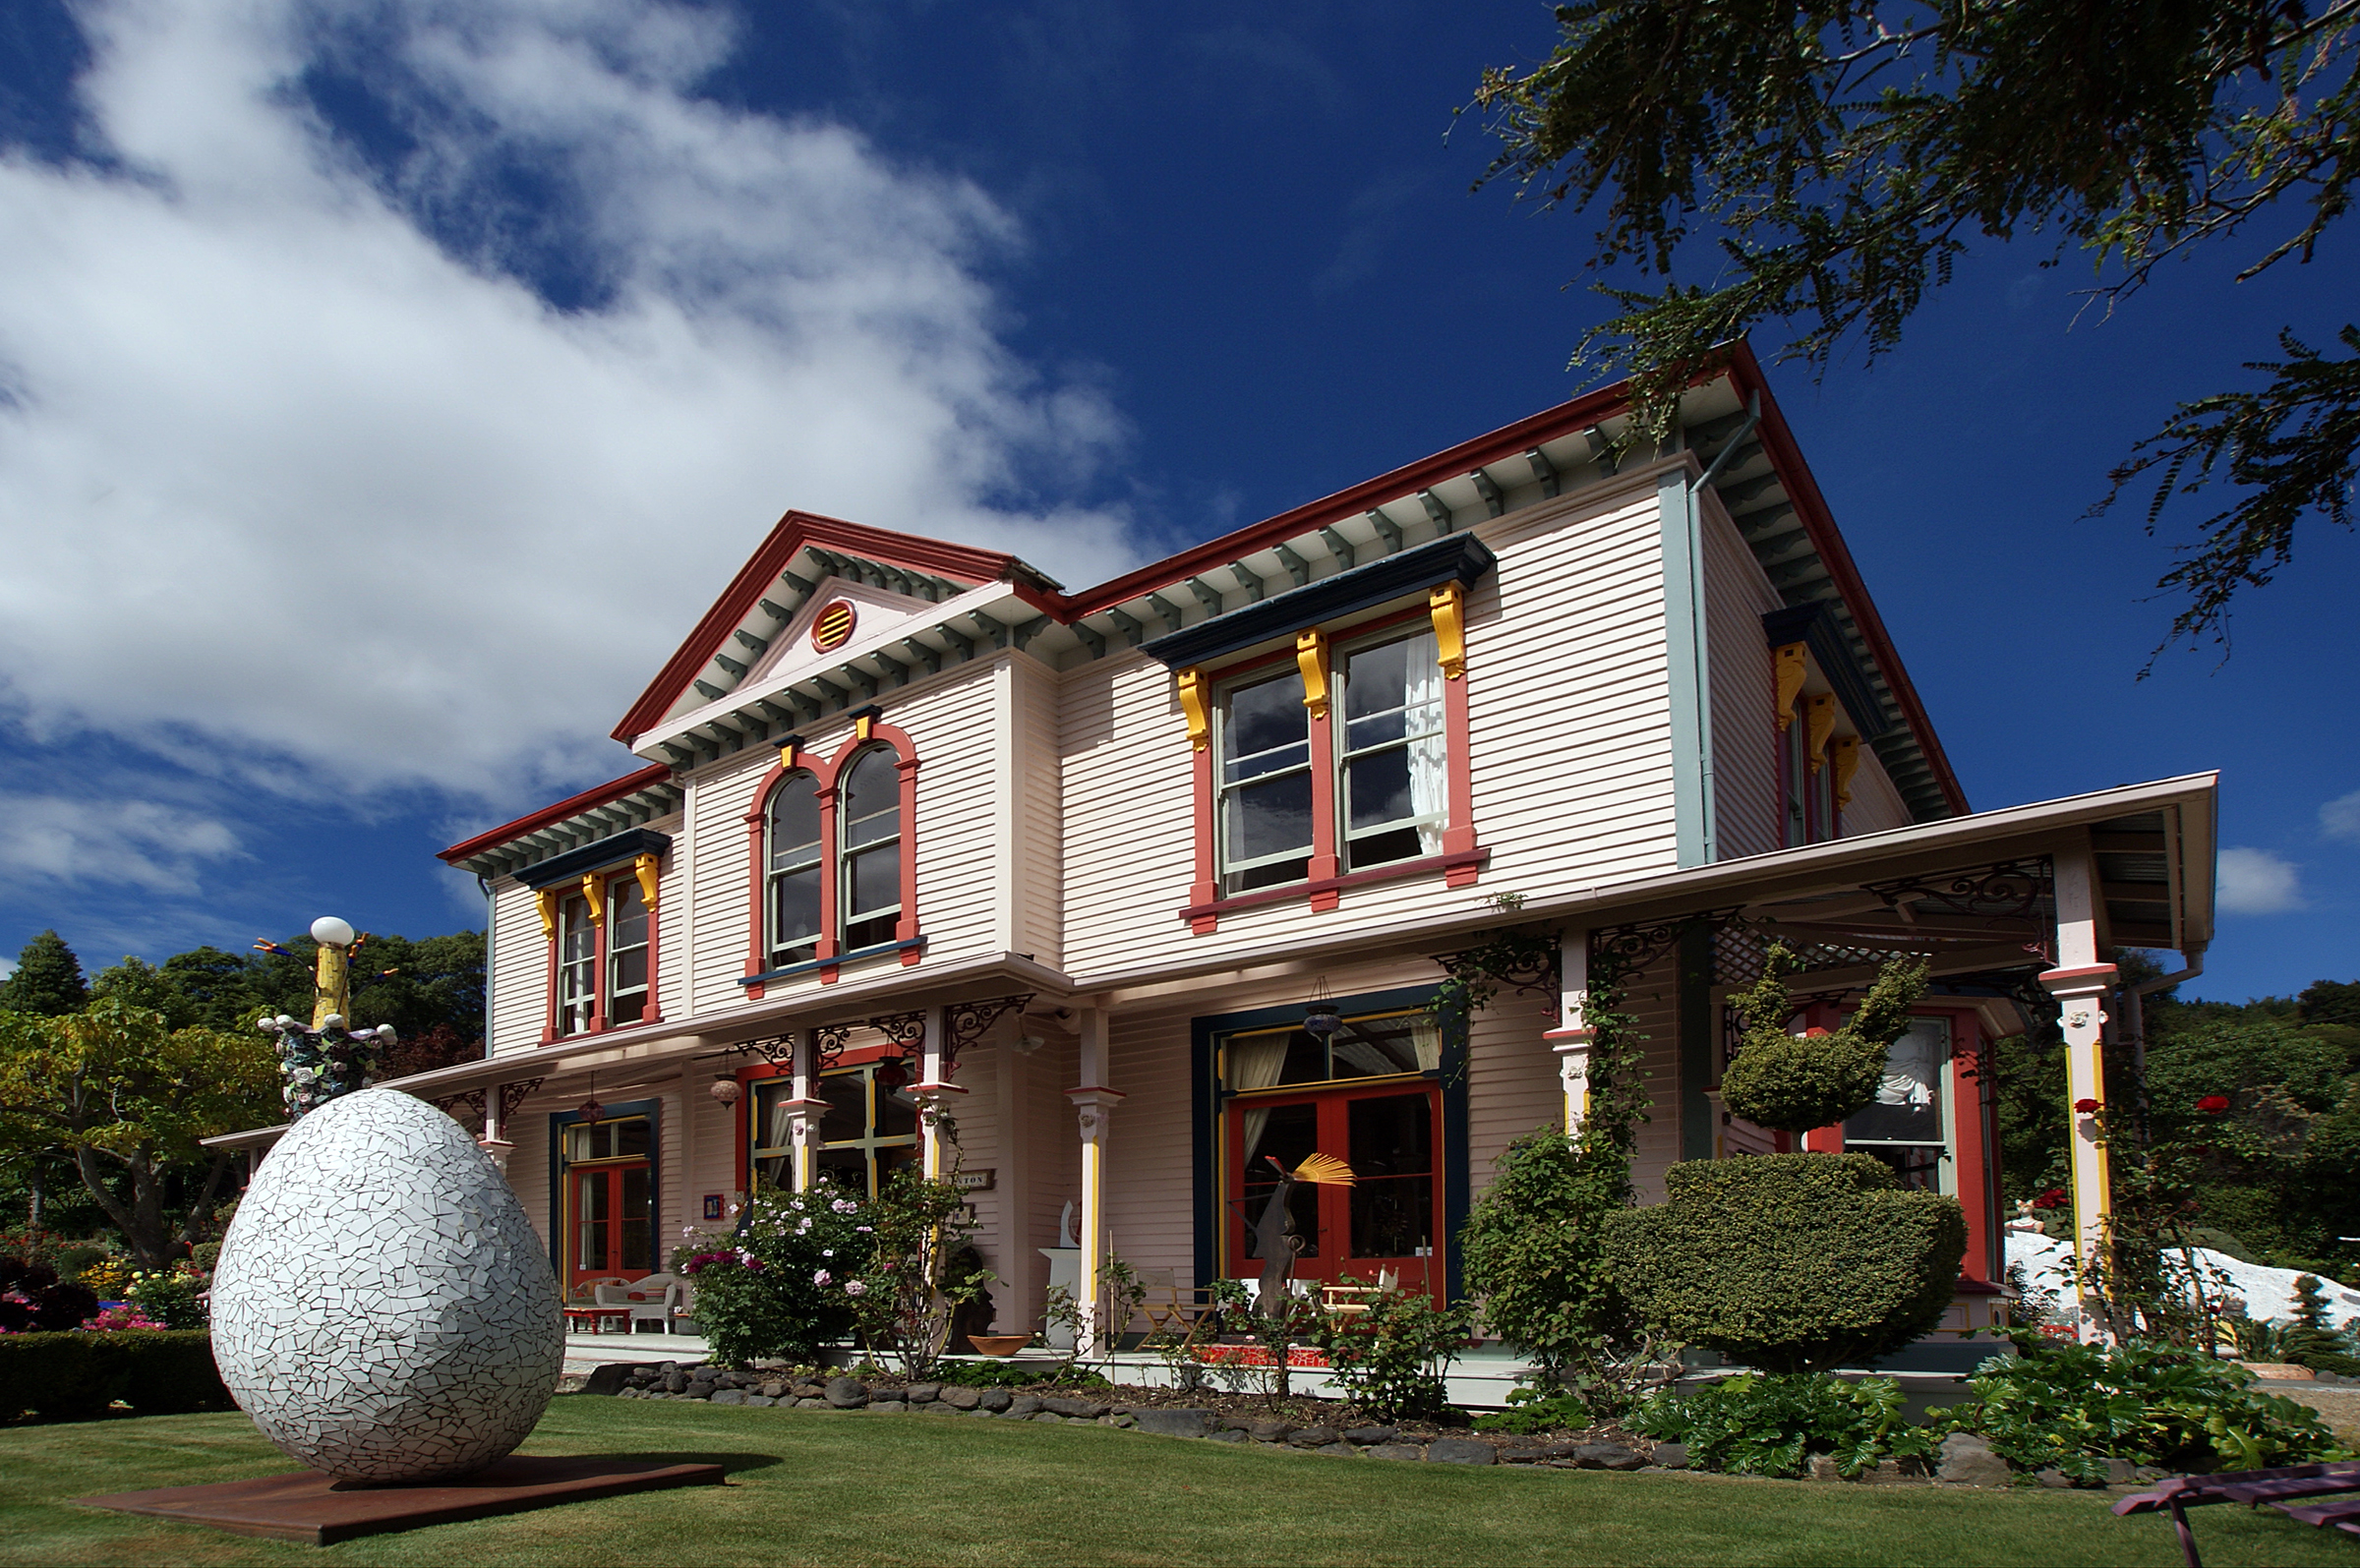
architecture, villa, mansion, house, building, home, vacation, cottage, facade, property, garden, sculpture, resort, newzealand, farmhouse, mosaic, estate, gardenart, akaroafrench, gaintshouseakaroa, lintonhouseakaroa, gardenandgallery, terracedgardens, sculpturesandmosaics, giantseriesartwork, josiemartin, staturesakaroa, sculpturesgardengarden, connection, real estate, residential area